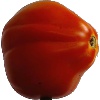
Label: Tomato 1